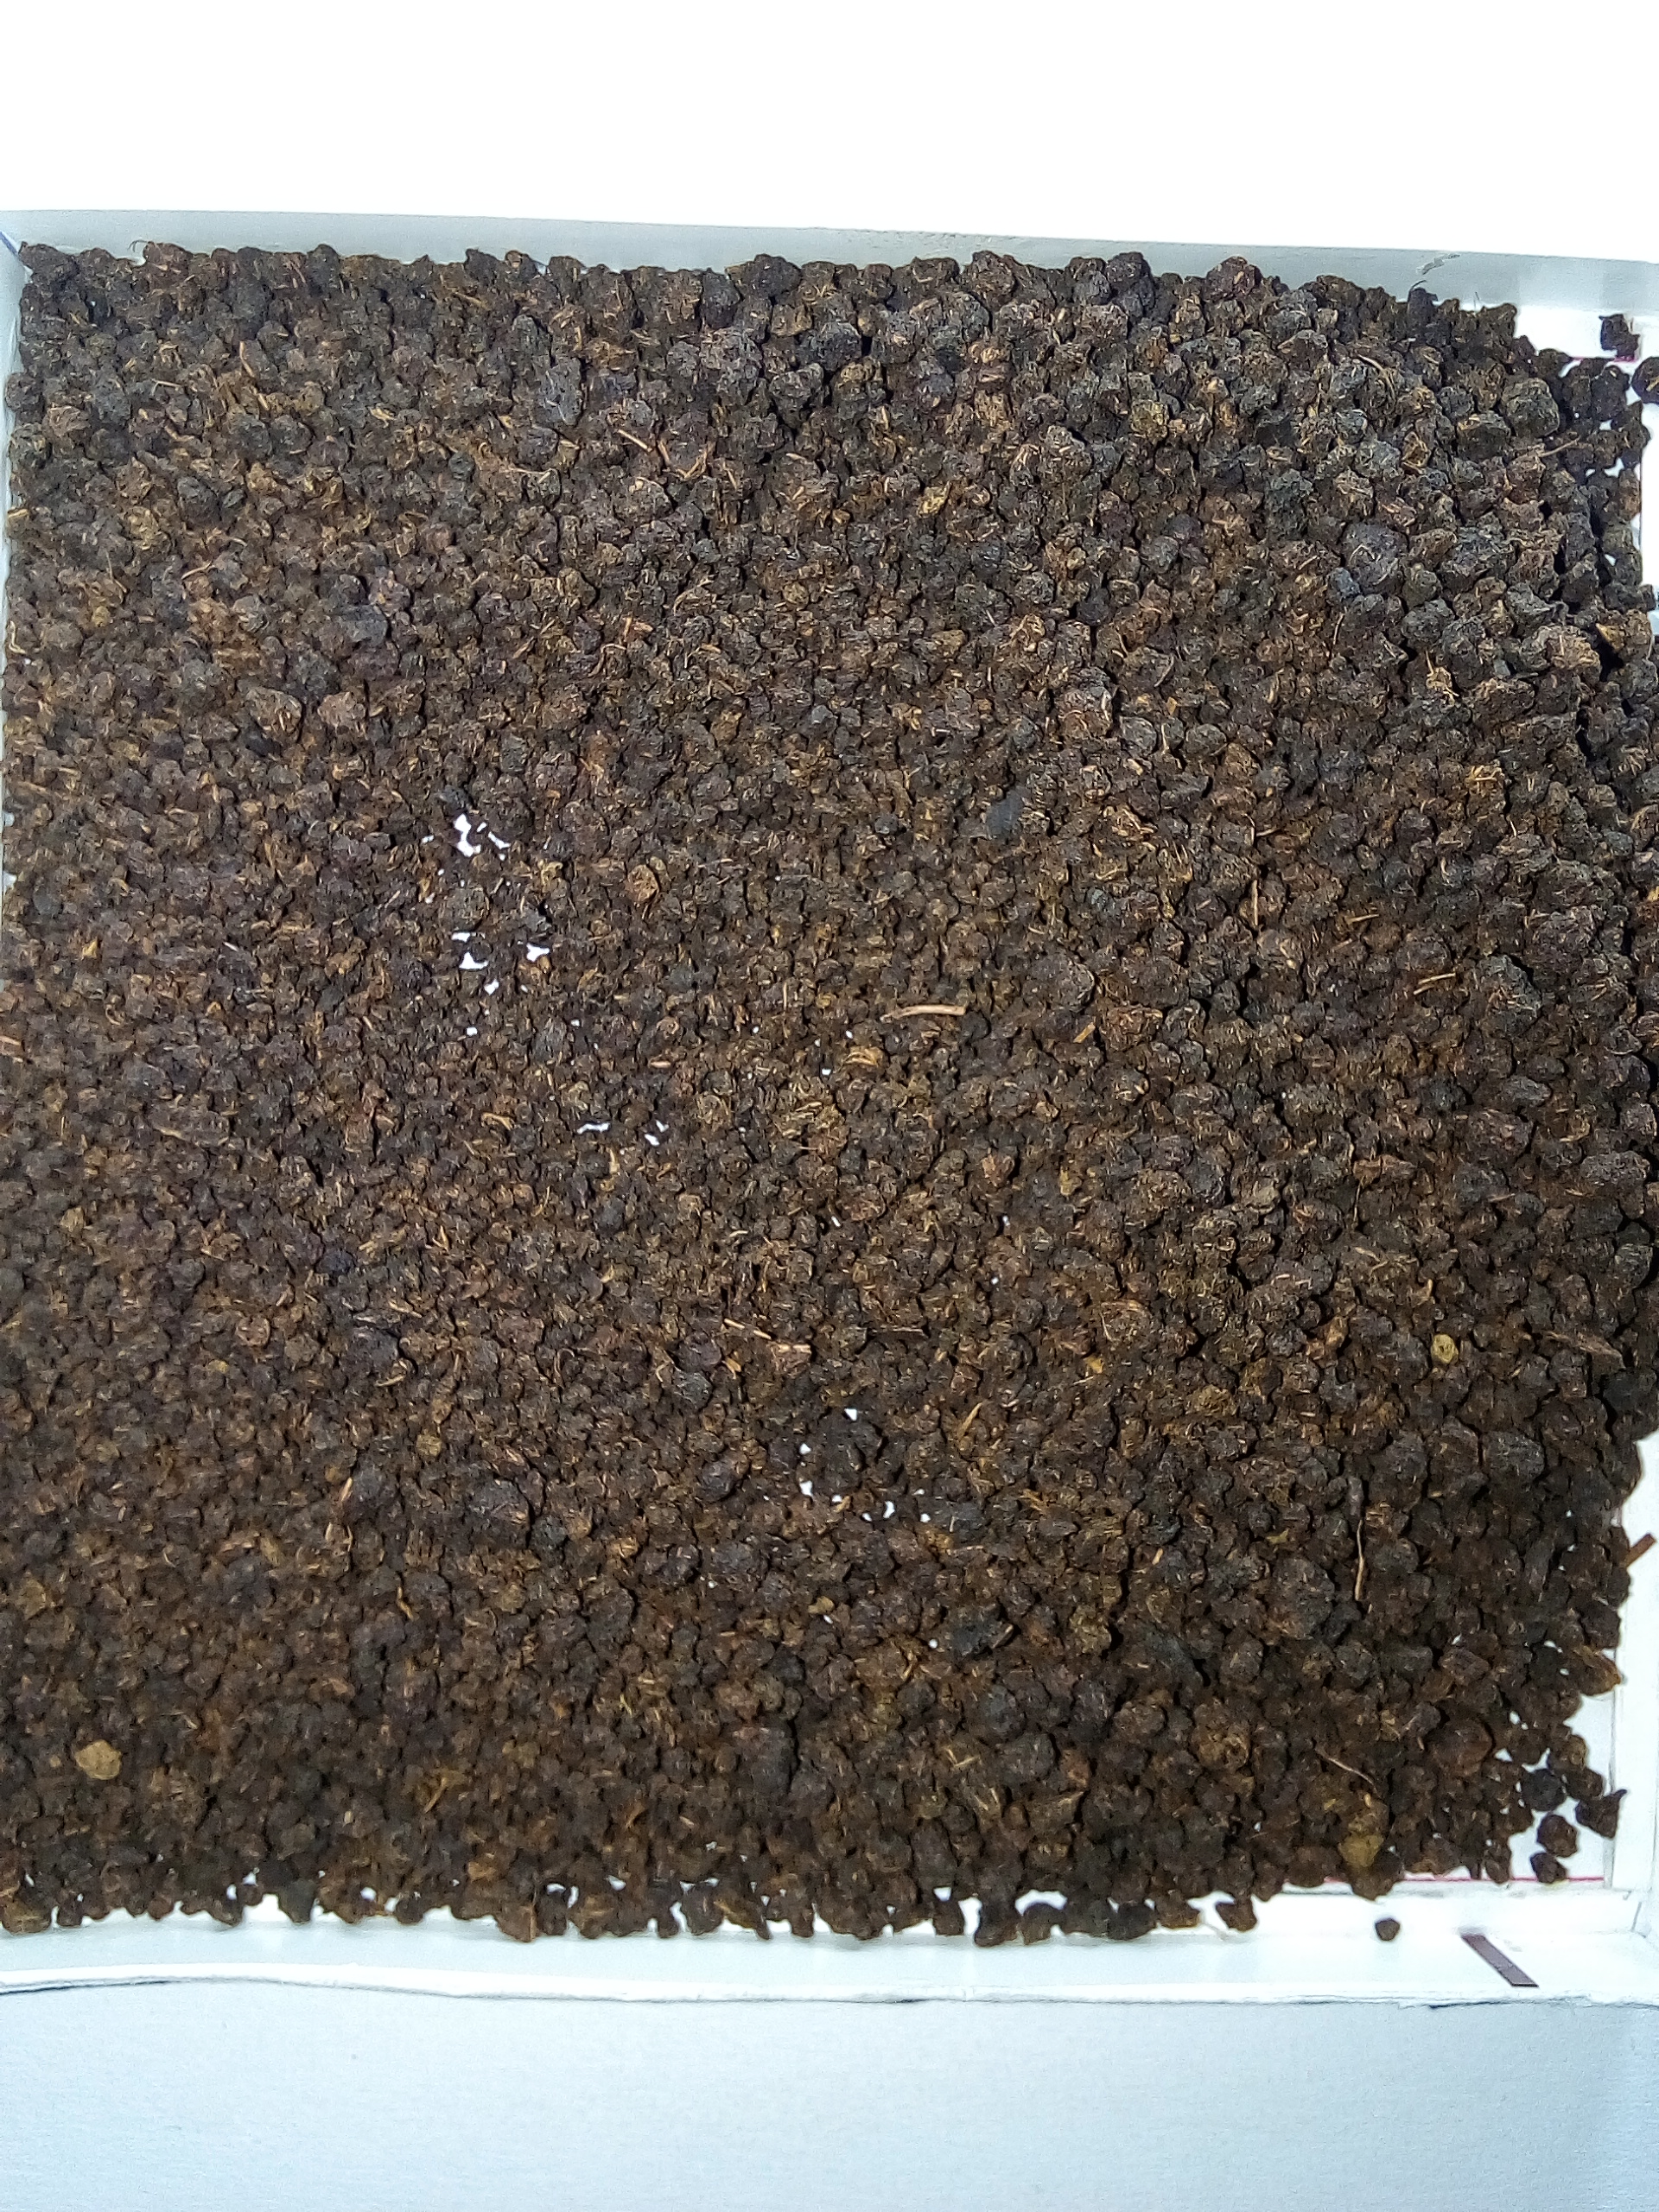
Rice seed variety: Unknown